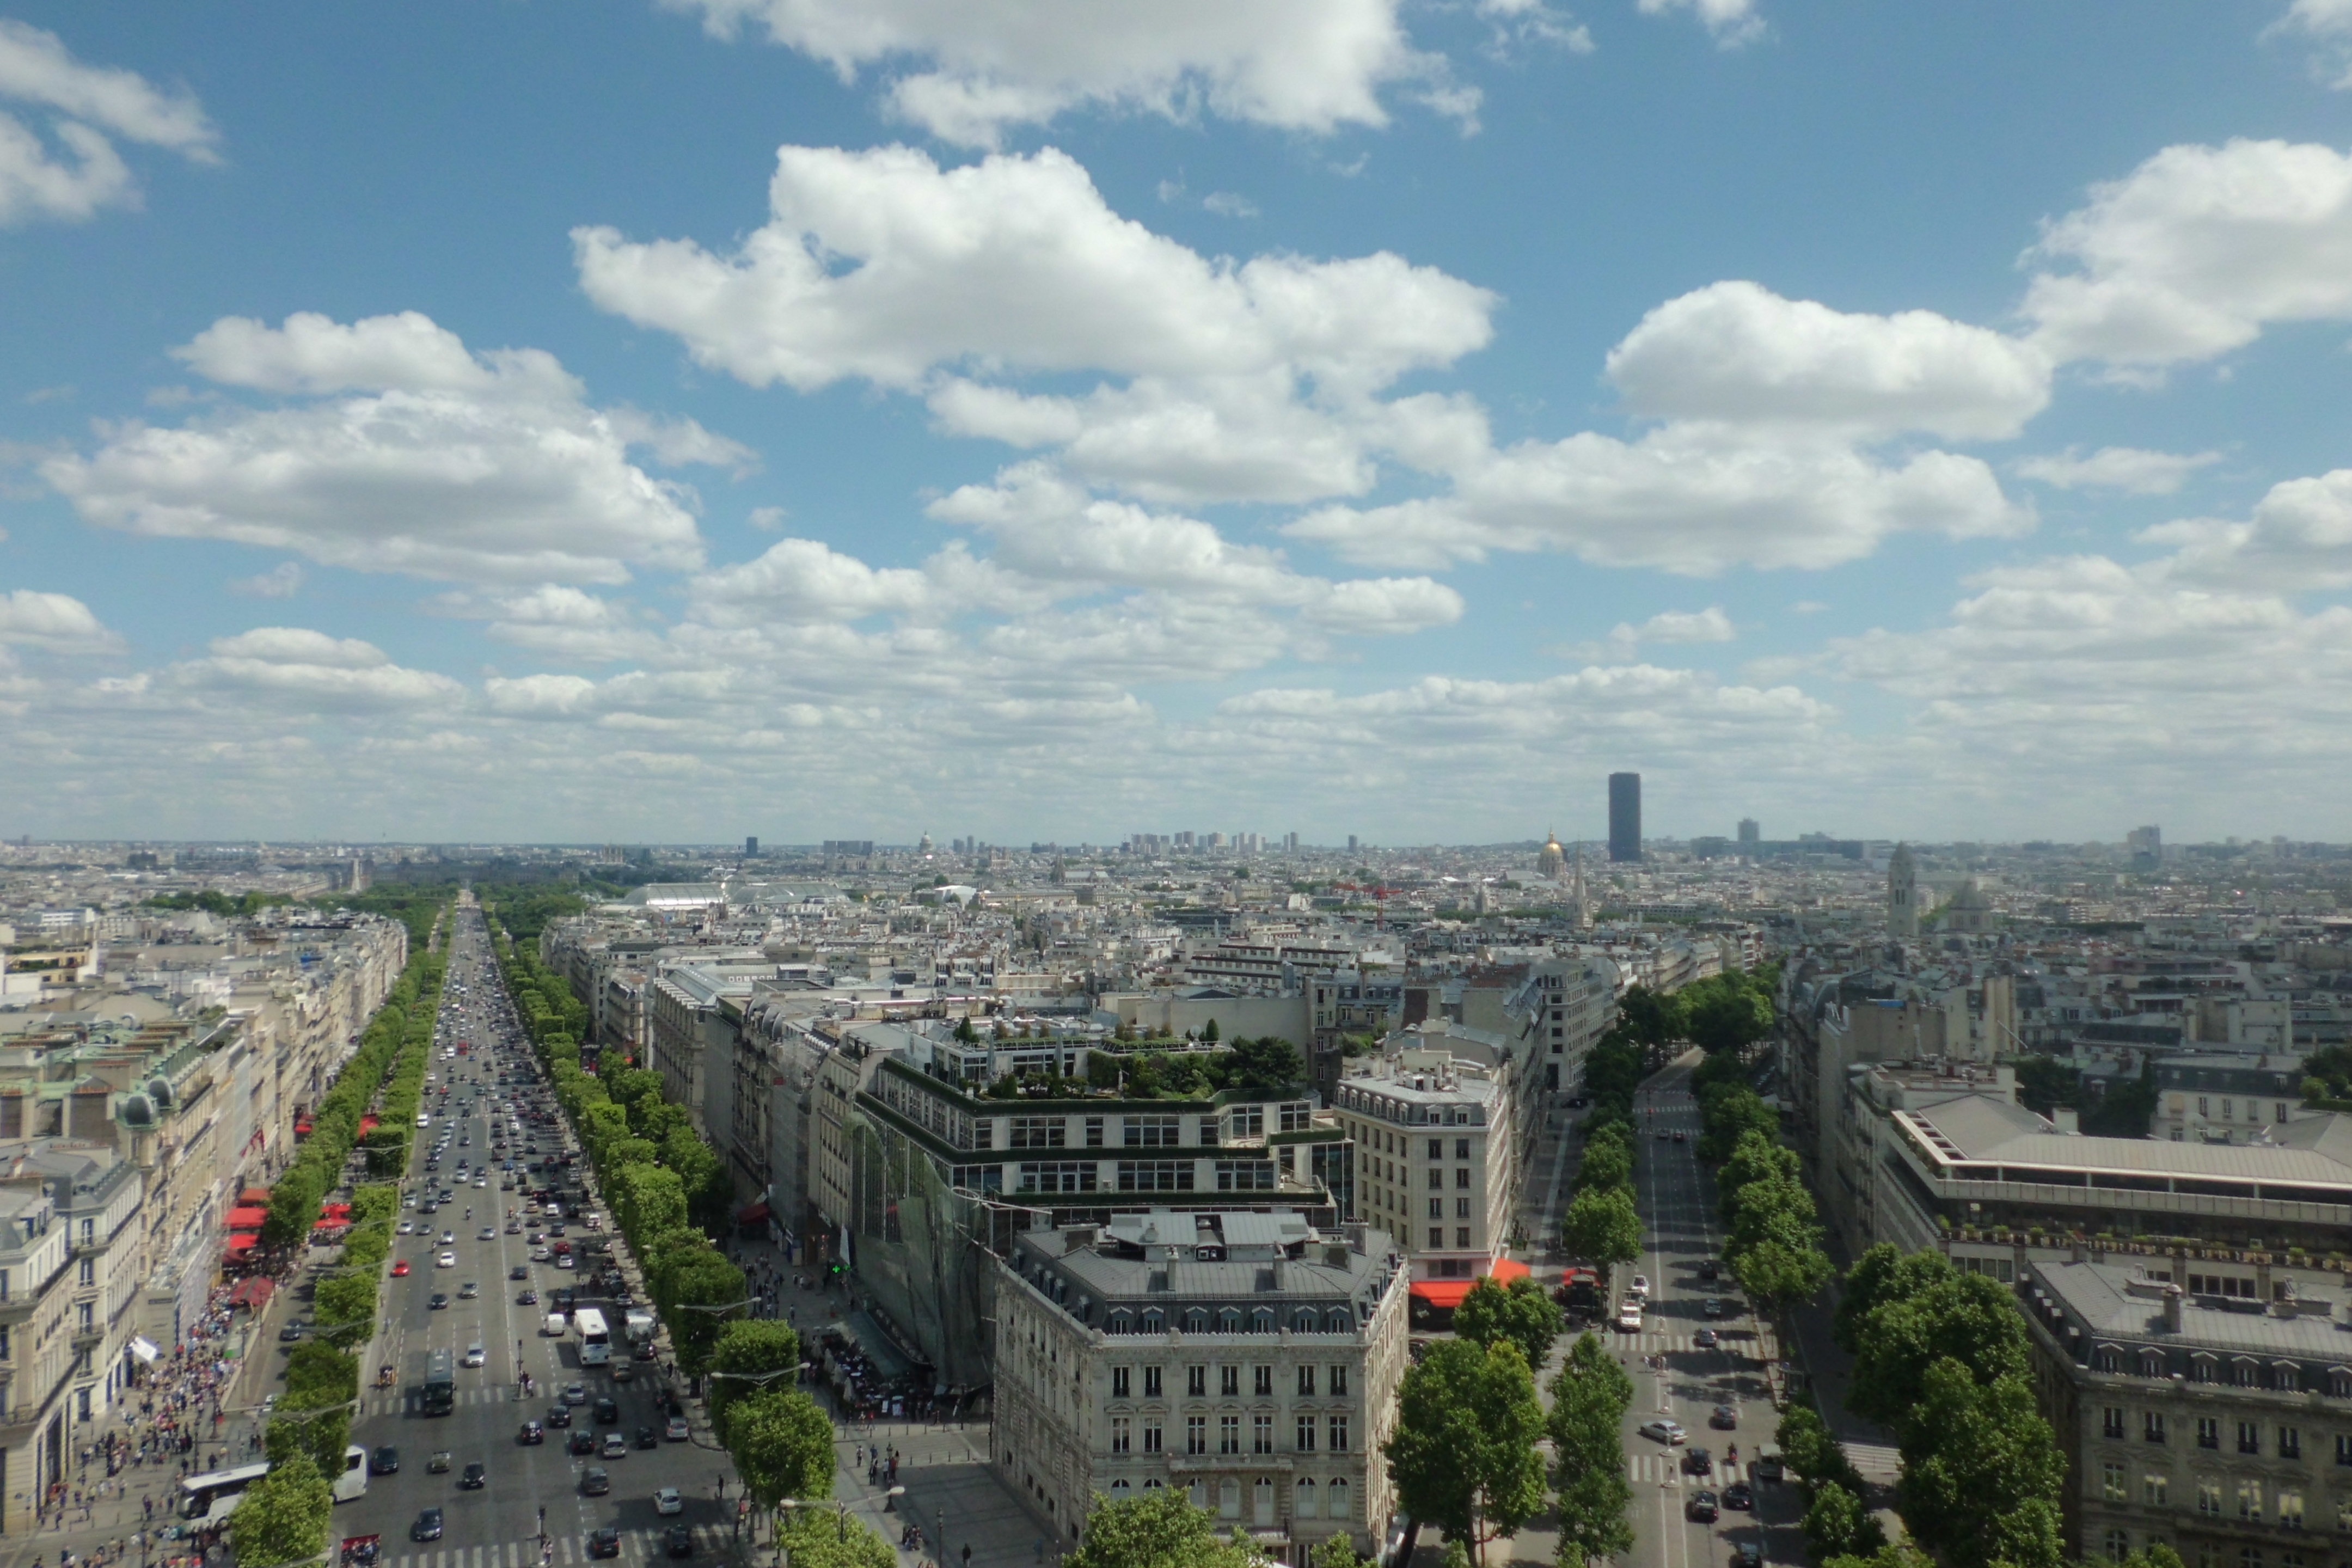
architecture, skyline, city, paris, urban, cityscape, panorama, france, landmark, bird's eye view, aerial photography, residential area, human settlement